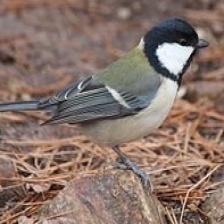
Species: PARUS MAJOR
Scientific name: PARUS MAJOR
ImageNet parent category: chickadee